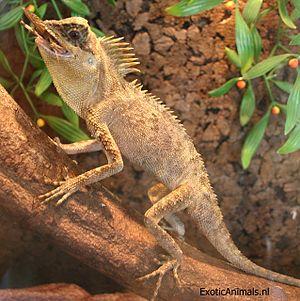
Acanthosaura armata est une espèce de sauriens de la famille des Agamidae.